History of U.S. foreign policy, 1861–1897

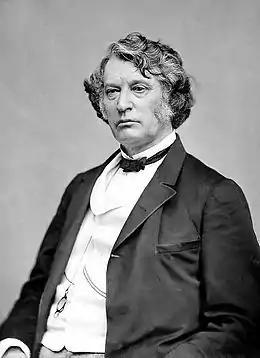
Charles Sumner Brady-Handy 1865–1875

In 1869, Grant proposed to annex the independent Spanish-speaking black nation of the Dominican Republic, then known as Santo Domingo. Previously in 1868, President Andrew Johnson had proposed annexation but Congress refused. In July 1869 Grant sent Orville E. Babcock and Rufus Ingalls who negotiated a draft treaty with Dominican Republic president Buenaventura Báez for the annexation of Santo Domingo to the United States and the sale of Samaná Bay for $2 million. To keep the island nation and Báez secure in power, Grant ordered naval ships to secure the island from invasion and internal insurrection. Báez signed an annexation treaty on November 19, 1869. Secretary Fish drew up a final draft of the proposal and offered $1.5 million to the Dominican national debt, the annexation of Santo Domingo as an American state, the United States' acquisition of the rights for Samaná Bay for 50 years with an annual $150,000 rental, and guaranteed protection from foreign intervention. On January 10, 1870, the Santo Domingo treaty was submitted to the Senate for ratification. Despite his support of the annexation, Grant made the mistakes of not building support in Congress or the country at large.